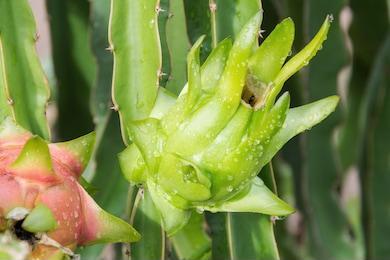
Label: Dragonfruit